Tracy M. Barker

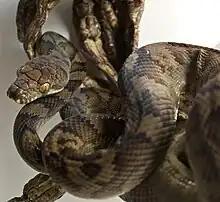
Halmahera python ("Morelia tracyae")

In 1990 she and her husband, biologist David G. Barker, founded Vida Preciosa International, Inc. (VPI), an enterprise dedicated to the research necessary to establish self-sustaining captive populations of pythons and boas. This facility became one of the largest and most diverse collection of pythons in the world; in 1997, the Barkers and their work at VPI were featured in a National Geographic Television documentary titled “Passion for Pythons”. They managed to reproduce 32 of the 52 recognized taxa of pythons. Among them, the first ever reproduction of 12 taxa.